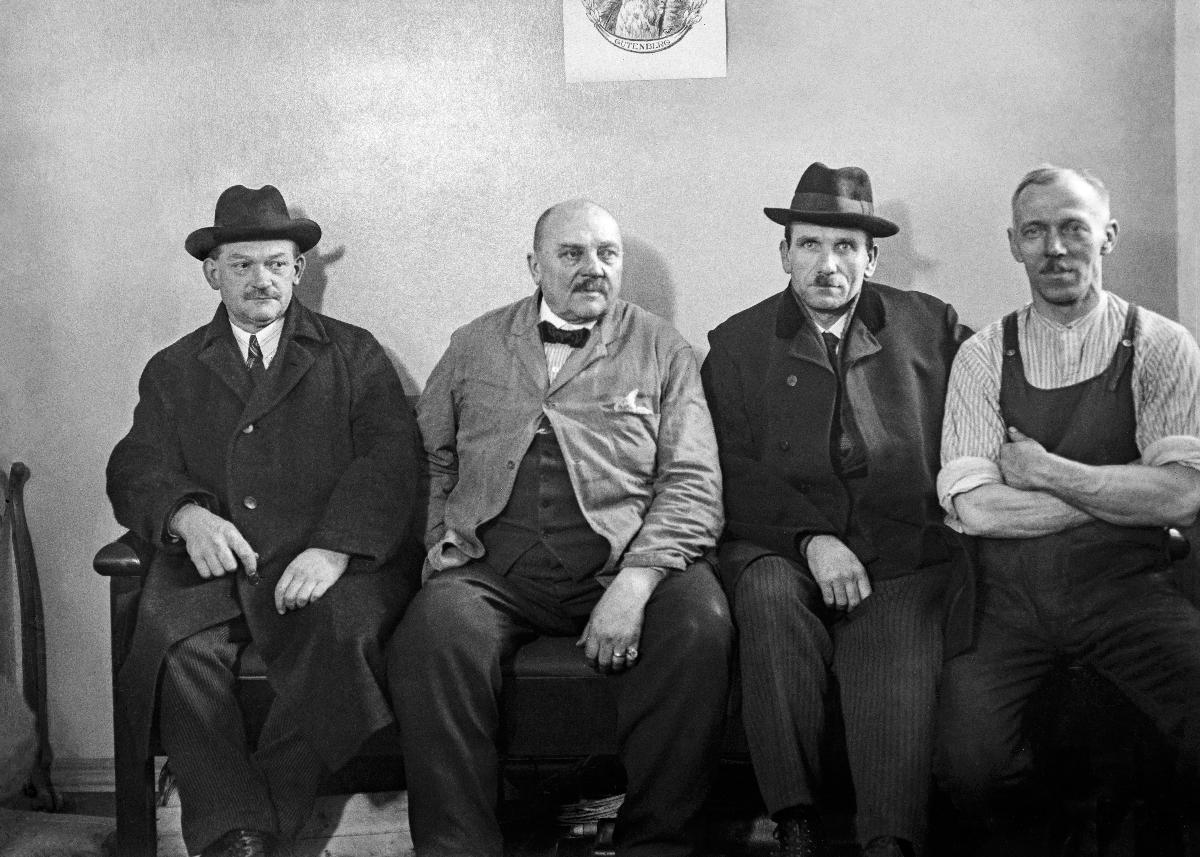
Sanomalehti Hufvudstadsbladetin toimitilat ja henkilökunta
Hufvudstadsbladets utrymmen och personal; Premises and staff of newspaper Hufvudstadsbladet
sisällön kuvaus: Sanomalehti Hufvudstadsbladetin toimitilat ja henkilökunta, Läntinen Heikinkatu 22, Helsinki 1934. content description: Premises and staff of newspaper Hufvudstadsbladet in Helsinki 1934. innehållsbeskrivning: Hufvudstadsbladets utrymmen och personal vid V. Henriksgatan 22 i Helsingfors 1934.
Vuosi: 1934
Paikka: Suomi, Uusimaa, Helsinki
Aiheet: sanomalehdet; henkilökunta; HBL; henkilöstö; newspapers; staff; personnel; premises; dagstidningar; tidningar; personal; utrymmen